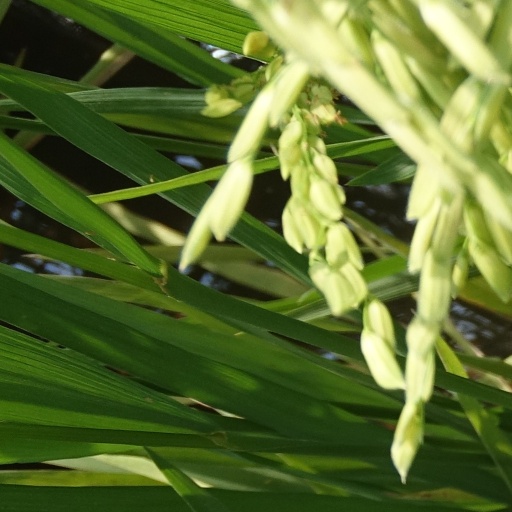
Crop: rice